Catch-my-Pal

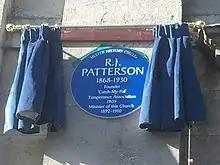
Blue Plaque on The Mall Meeting House

Patterson was a well-known figure at the time, touring extensively in the British Empire and the United States. His writing was quoted approvingly by the 'baseball evangelist' Billy Sunday.